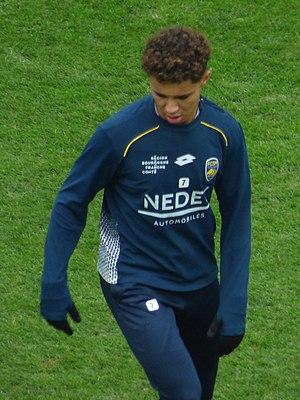
Sofiane Diop avant le match RC Lens / FC Sochaux, comptant pour la quinzième journée du championnat de France de Ligue 2 de football 2019-2020, le 23 novembre 2019, au Stade Bollaert-Delelis.
Sofiane Diop, né le 9 juin 2000 à Tours, est un footballeur français qui évolue au poste de milieu offensif à l'AS Monaco.